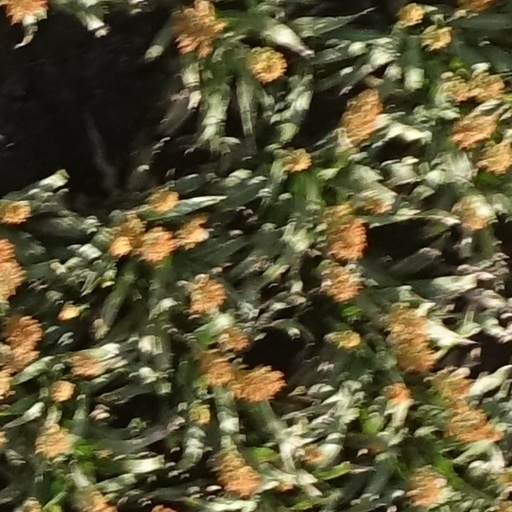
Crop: sorghum